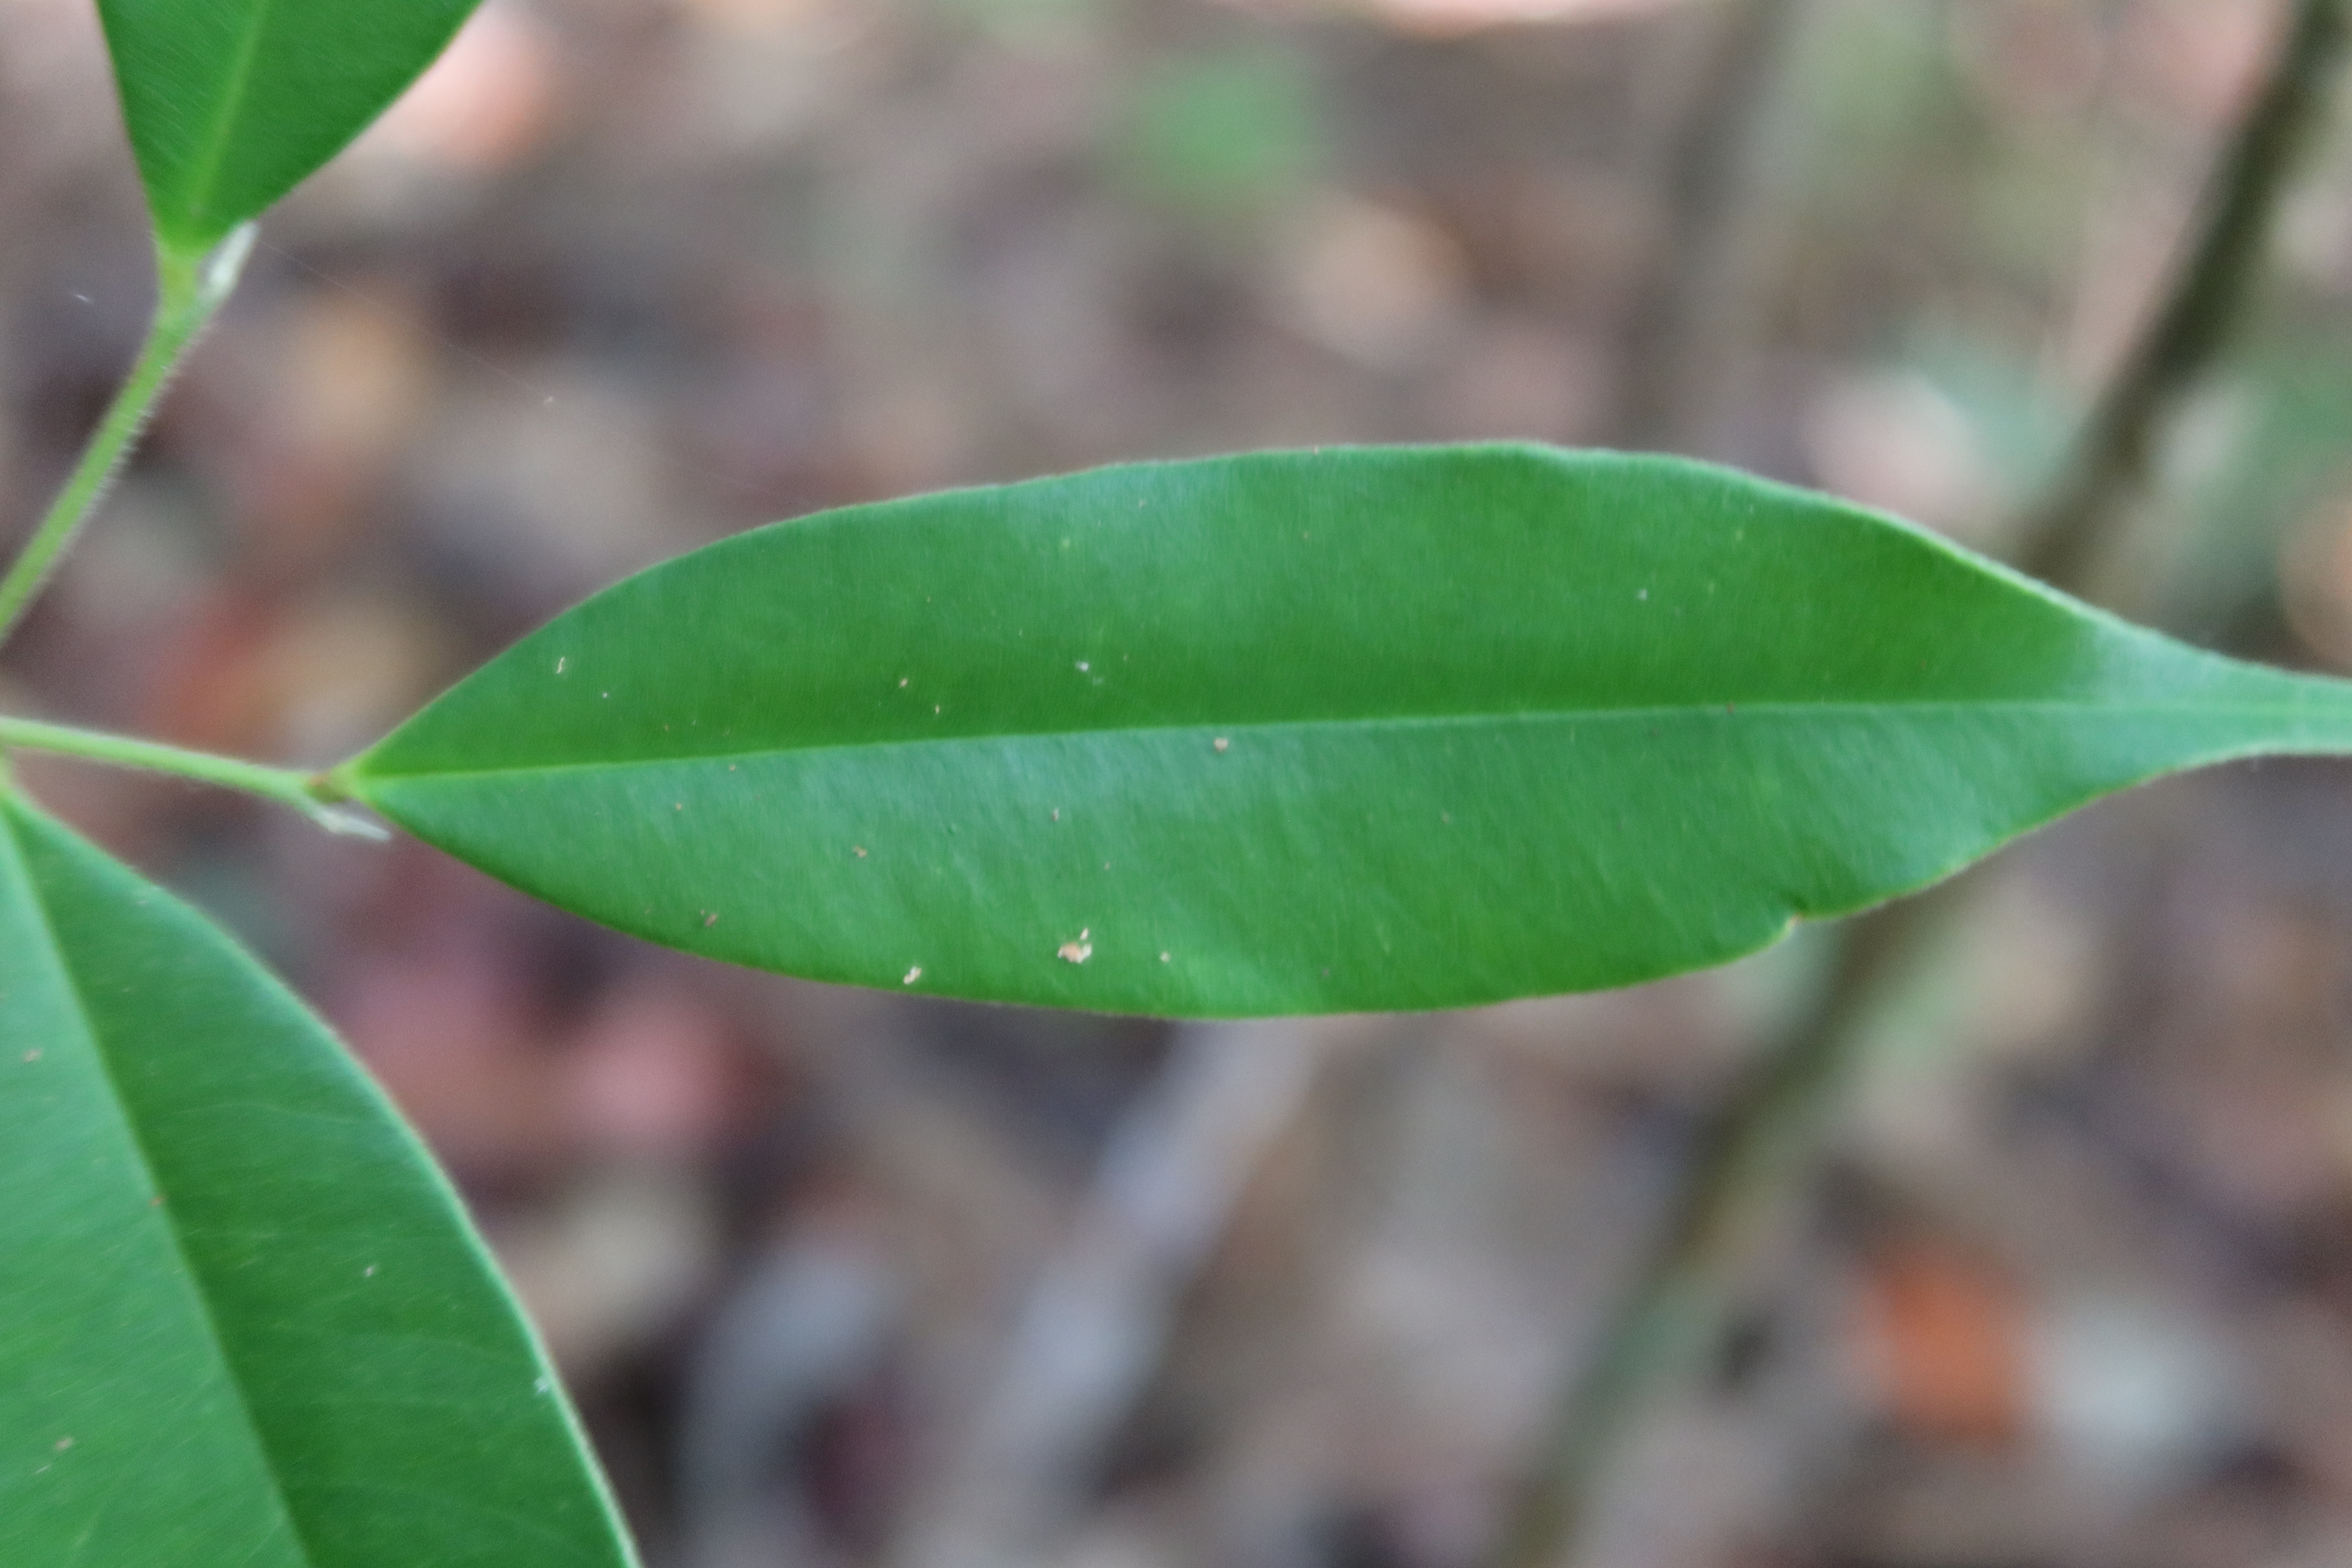
Label: Healthy